Jerzy Harasymowicz

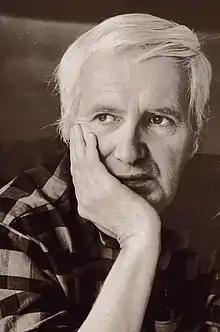
Jerzy Harasymowicz-Broniuszyc

Jerzy Harasymowicz-Broniuszyc (born on July 24, 1933, in Puławy, died on August 21, 1999, in Krakow) - Polish poet, founder of the poetic groups of Muszyna and Barbarus.